Vrouwenhuis

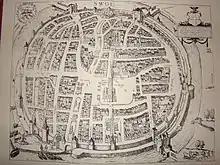
Map of Zwolle in 1572 shows two "water gates", one for the smaller "Kleine Aa", and the Waterpoort for the "Grote Aa". A ship is moored in front of what would later become the Vrouwenhuis.

The Vrouwenhuis on Melkmarkt 53 in the Dutch city of Zwolle is a former old age home for women. It is now rented as separate apartment units for students, while housing a small museum on the ground floor that is only accessible by special request.